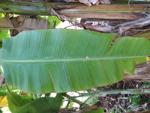
Label: xamthomonas